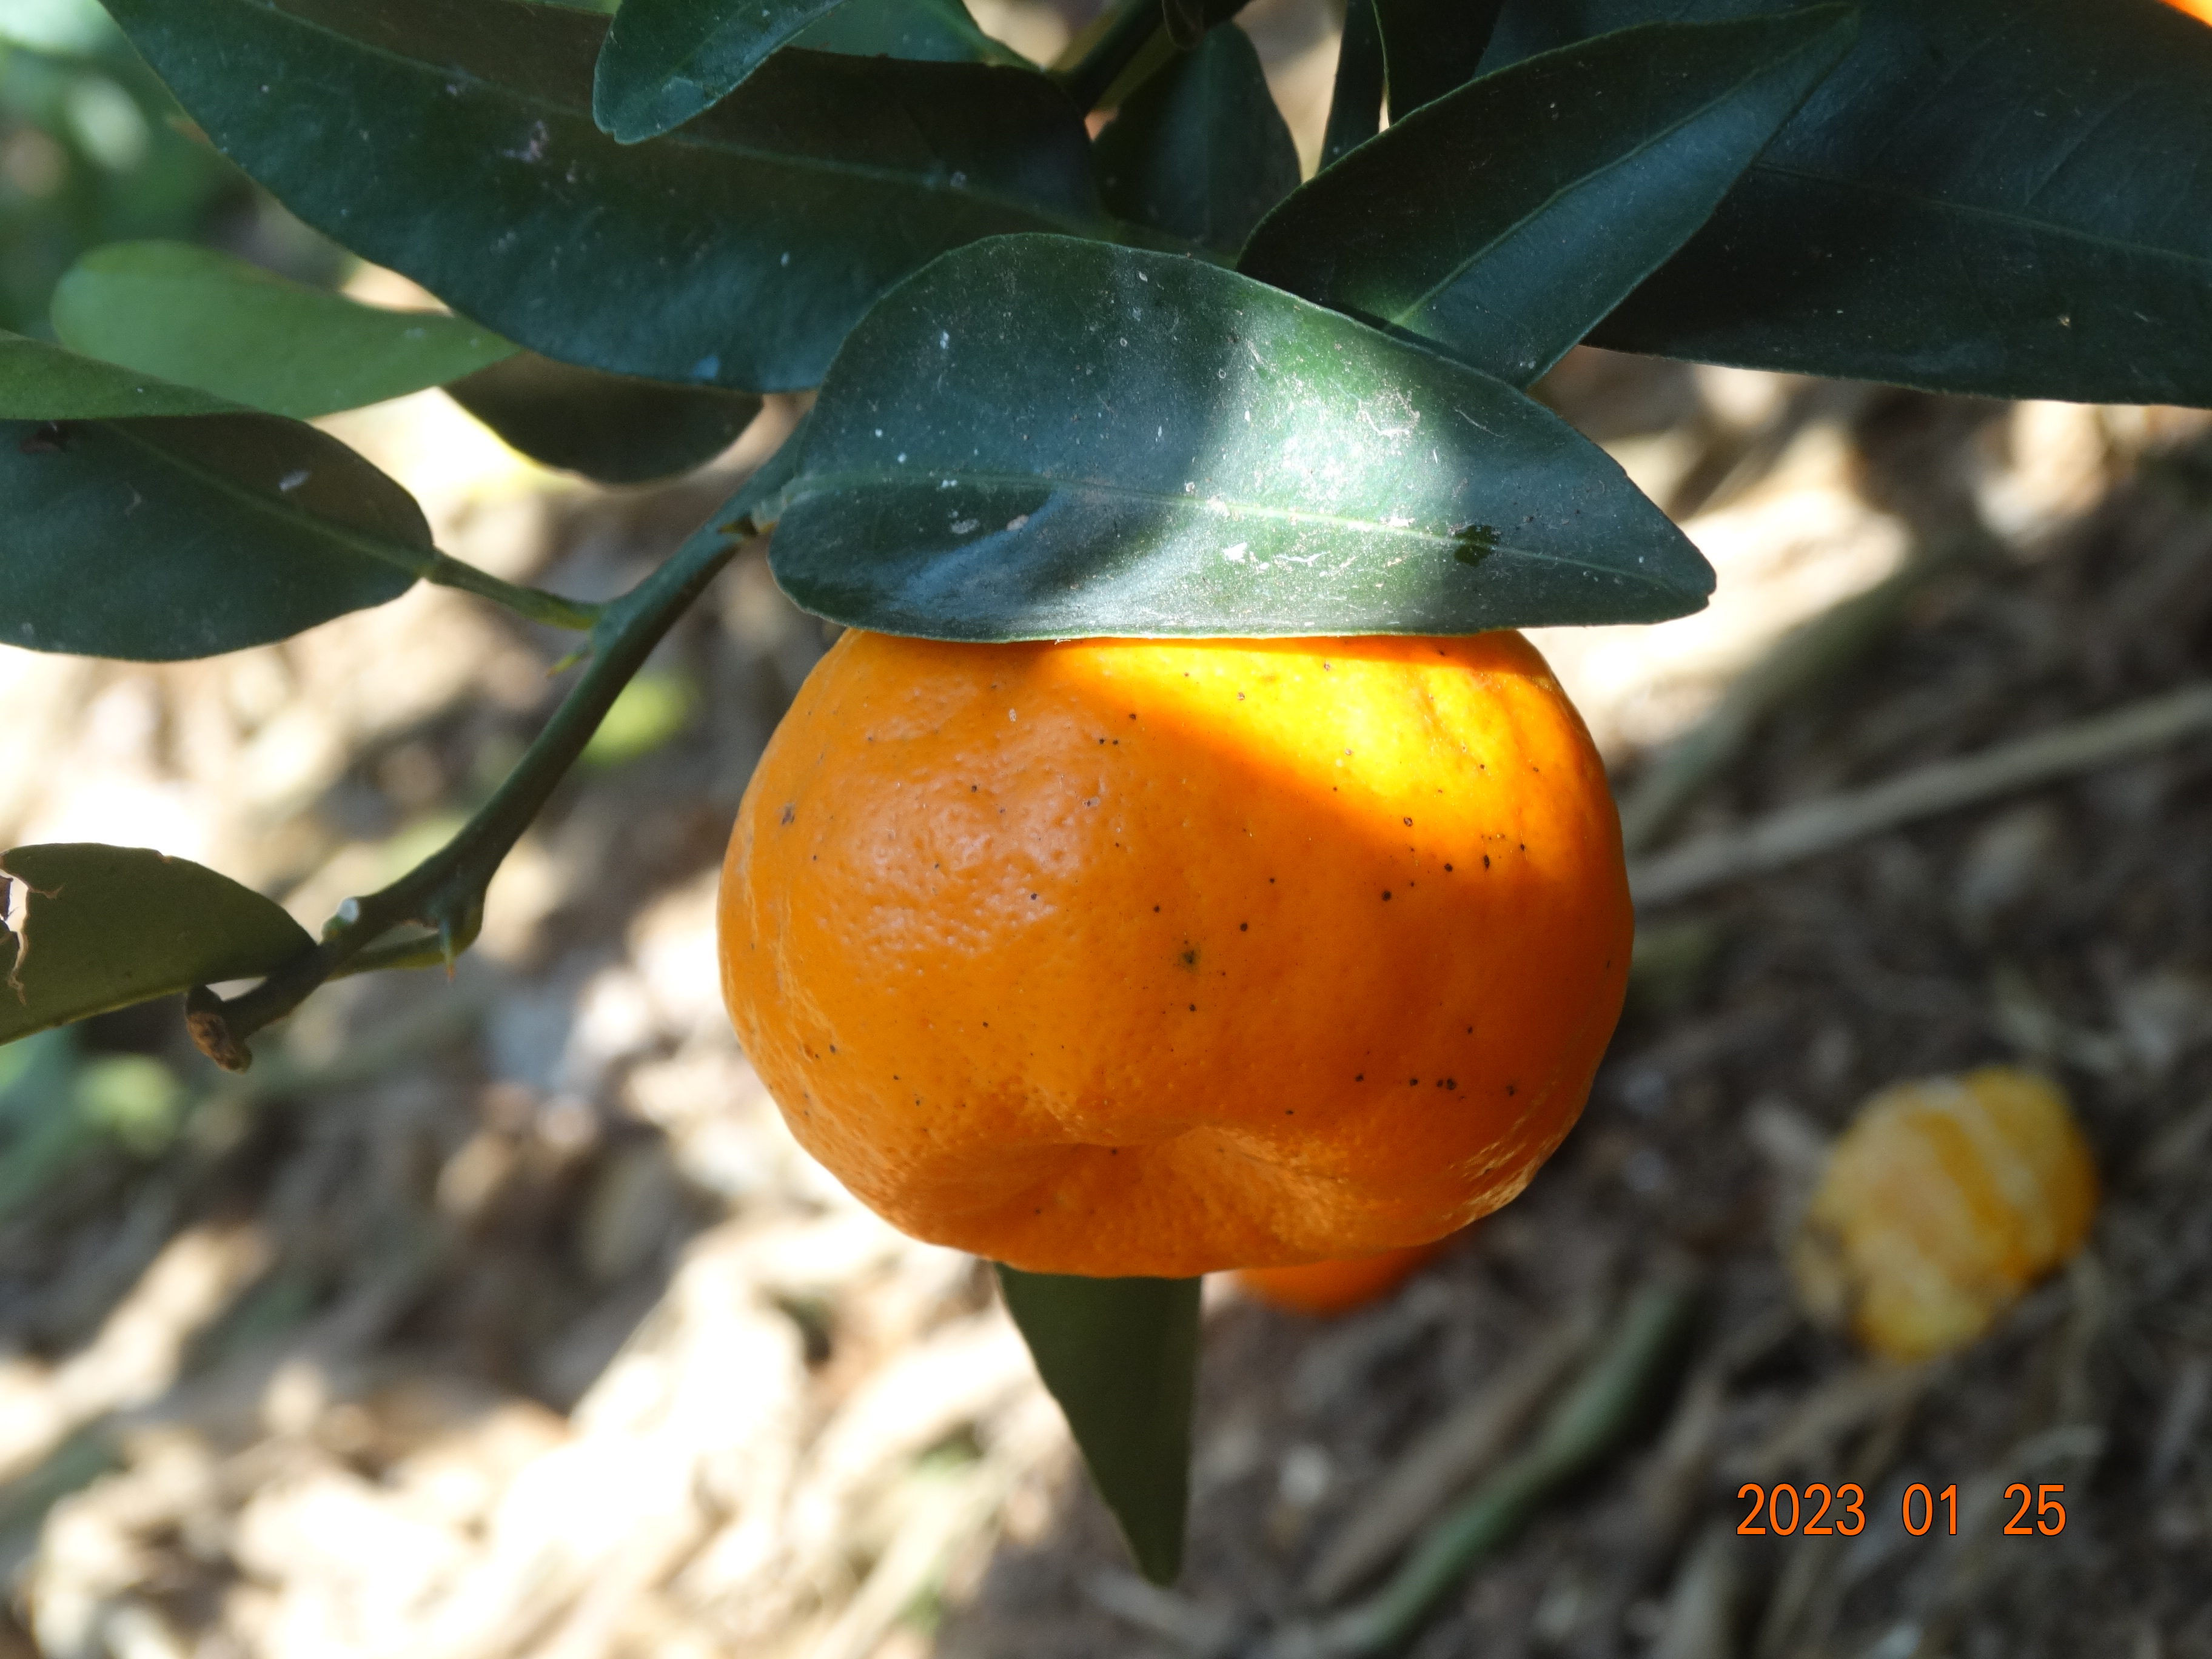
Citrus fruit variety: ponkan